Aareschlucht Ost MIB railway station

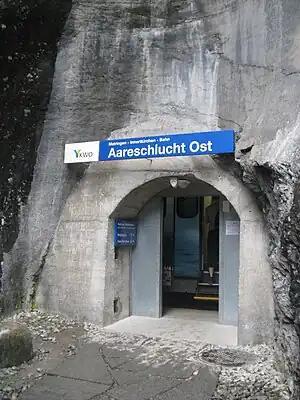
The station entrance in 2009

Aareschlucht Ost MIB railway station is a railway station in the municipality of Innertkirchen, in the Swiss canton of Bern. It is located on the Meiringen–Innertkirchen line of the Meiringen-Innertkirchen-Bahn (MIB). Unusually, the station is located inside a tunnel that runs parallel to the Aare Gorge.